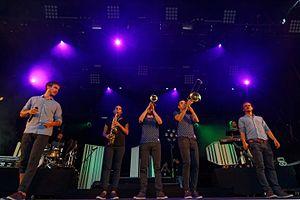
Boulevard des Airs en concert sur la scène Landaoudec lors du festival du Bout du Monde 2016 à Crozon dans le Finistère (France).
Boulevard des Airs est un groupe de musique français formé en 2004, originaire de Tarbes. Leur musique est un mélange de styles dont la World music, la Pop et l'électronique.
Olympia Awards 2019 est la première édition des Olympia Awards, cérémonie qui récompense les talents de la musique et de l’humour montés sur scène en France durant l'année écoulée.